Brawn BGP 001

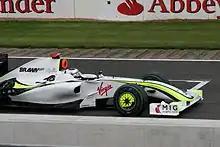
Button at the .

A characteristic of the car was that in colder weather, such as at the and the BGP 001 struggled as it couldn't heat its tyres. The reason the car struggled with tyre temperature is because it managed its tyres better in hotter climates but in colder climates this meant the car wasn't hard enough on the tyres to get the heat into them.